Muir of Dinnet

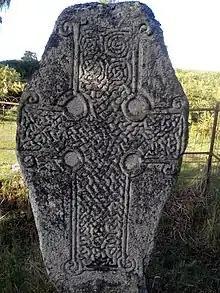

Most of the area is underlain by pink-coloured granite, which formed around 425 million years ago by the slow cooling of rocks that had been melted by heat during the formation of a large chain of mountains. The area around and to the south of Loch Kinord consists of an older group of rocks, known as the Dalradian series, that were laid down as layers of sand and mud on the floor of an ancient ocean around 600 million years ago. During the formation of the mountain range around 460 million years ago, they underwent metamorphosis. At Muir of Dinnet, this metamorphic rock, known as gneiss, is pale in colour with dark stripes.